Package redirection scam

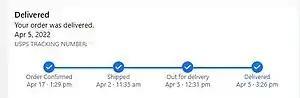
An example of a successful FTID scam on Facebook Marketplace. Note the order date being after the "delivery" date.

Multiple methods are used to trick the carrier into misdelivering the package. Usually, the scammer will edit the label. Various edits are possible, for example, changing the shipping address, removing barcodes, removing any indication that the package is a return, or printing certain parts of the label in disappearing ink. The scammer would then contact the company some weeks after the package is delivered, and demand a refund. As the company has no record of the return, a refund may be provided without the items being returned, as the company believes they mishandled the return. However, an edited label, if recovered, can prove that a package redirection scam occurred.